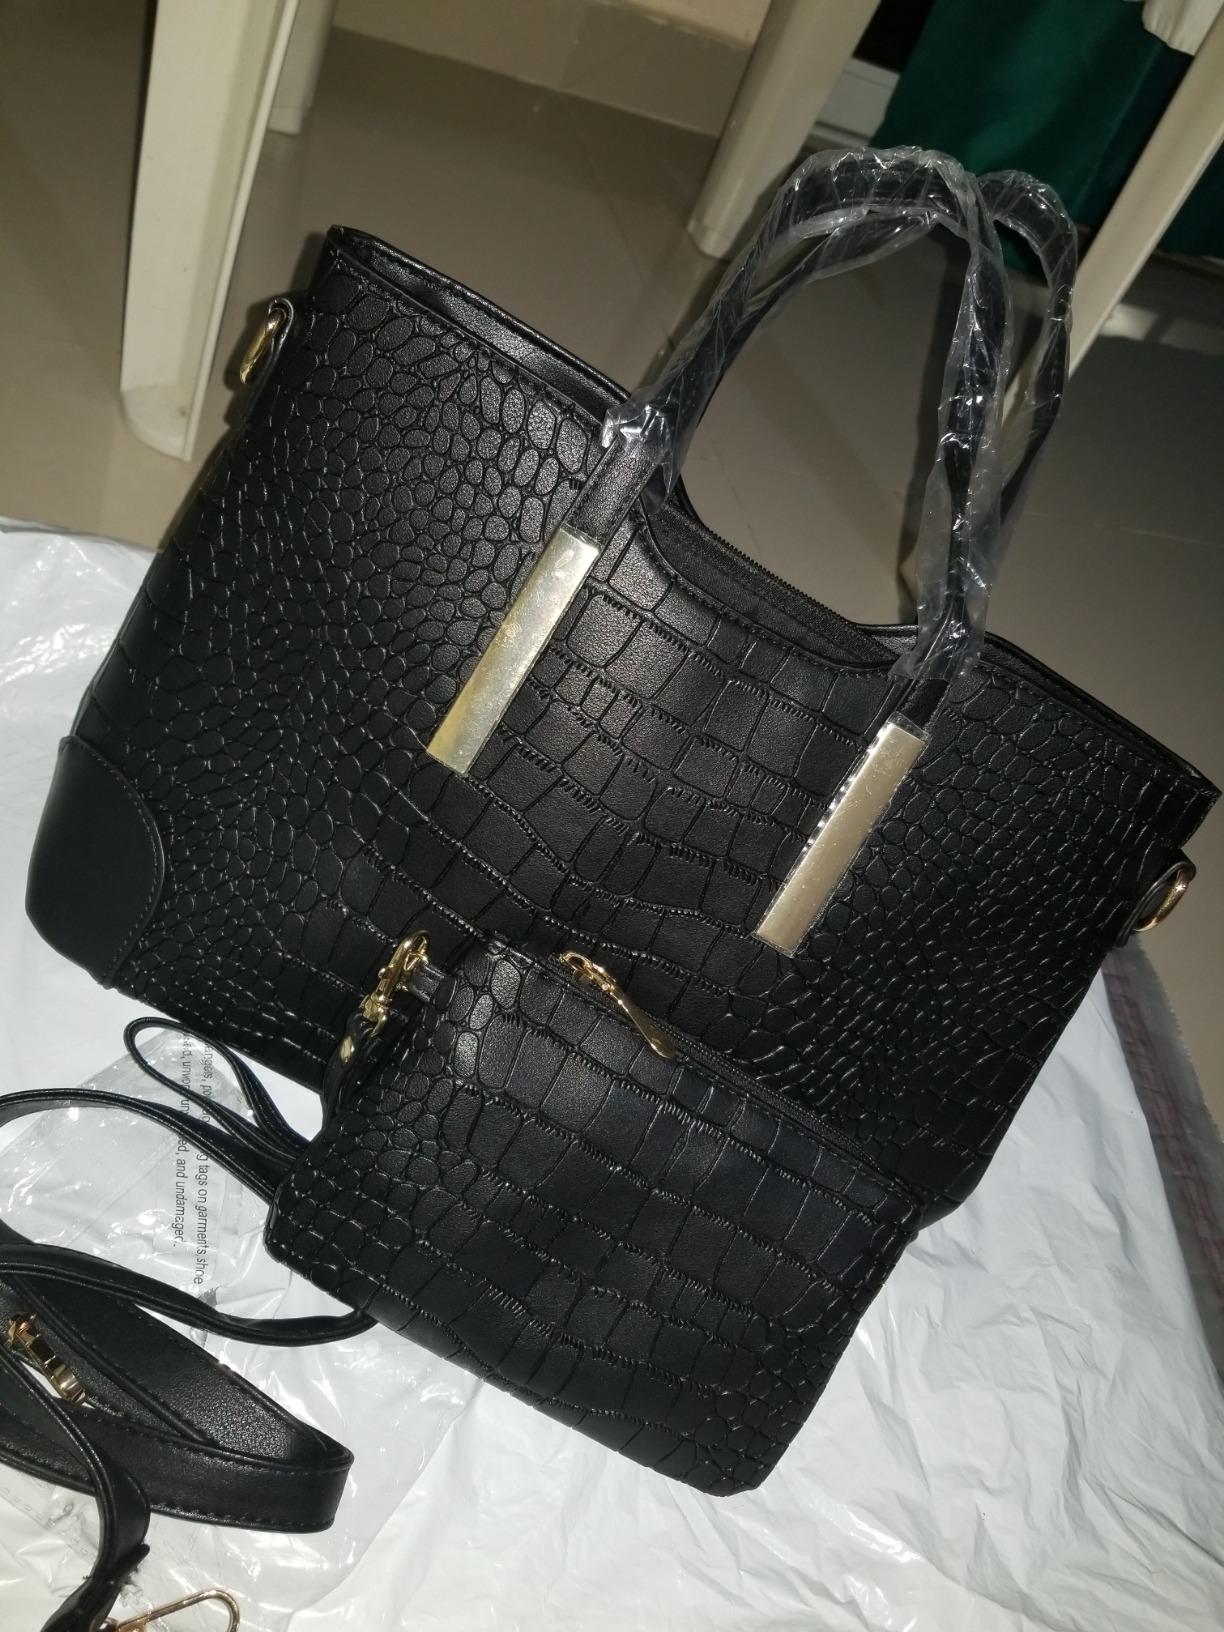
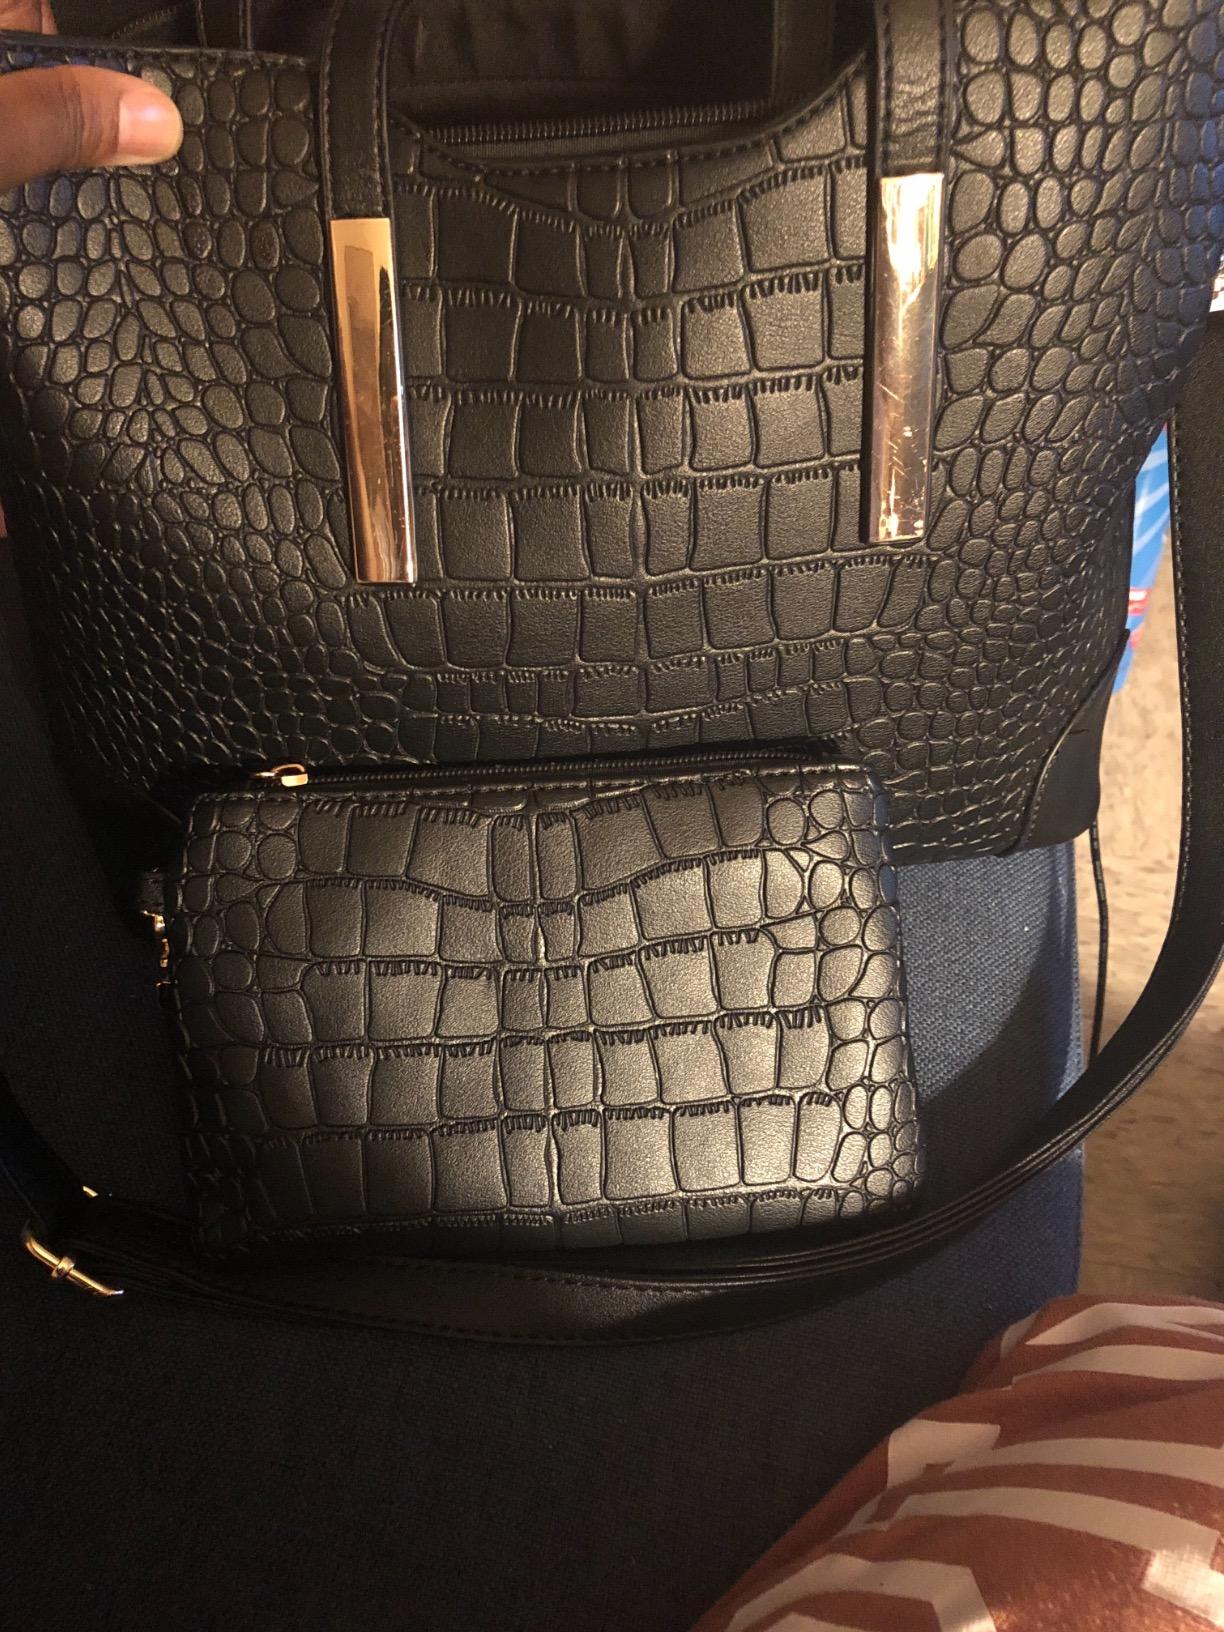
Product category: accessories_handbag
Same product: yes